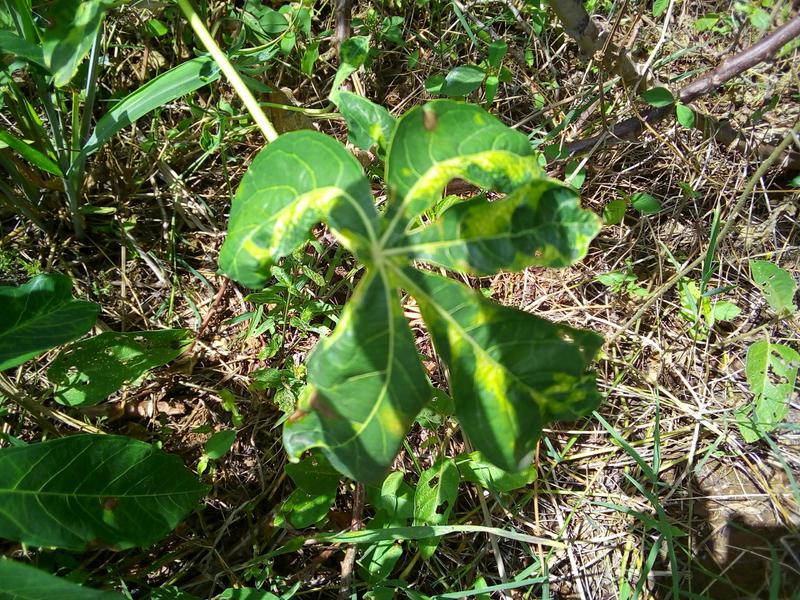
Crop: cassava
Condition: mosaic_disease